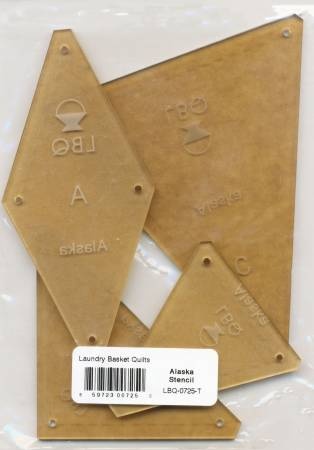
Alaska Template
Alaska Template
Brand: Checker
Category: Home & Garden > Household Supplies > Laundry Supplies > Ironing Board Replacement Parts